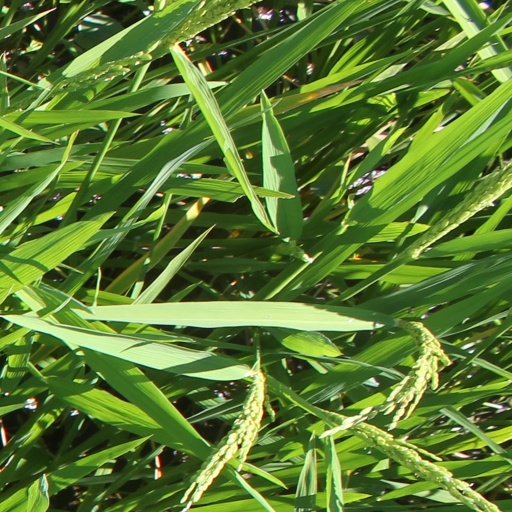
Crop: rice